Redcap

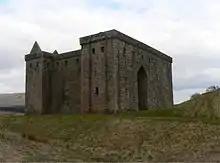
Hermitage Castle, home of Robin Redcap

Scottish nobleman William de Soulis was said in folklore to have a redcap familiar called "Robin Redcap". This entity was said to have wrought much harm and ruin in the lands of his master's dwelling, Hermitage Castle. Ultimately, William was (according to legend) taken to the Ninestane Rig, a stone circle near the castle, then wrapped in lead and boiled to death. In reality, William de Soulis was imprisoned in Dumbarton Castle and died there, following his confessed complicity in the conspiracy against Robert the Bruce in 1320.